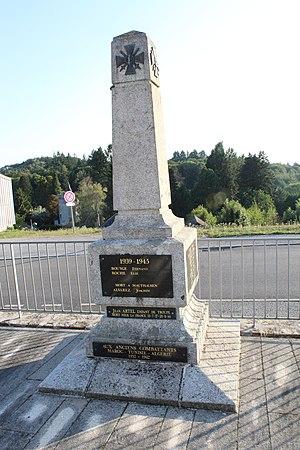
Le monument aux morts.
Favars est une commune française située dans le département de la Corrèze en région Nouvelle-Aquitaine. Ses habitants sont appelés les Favarois.